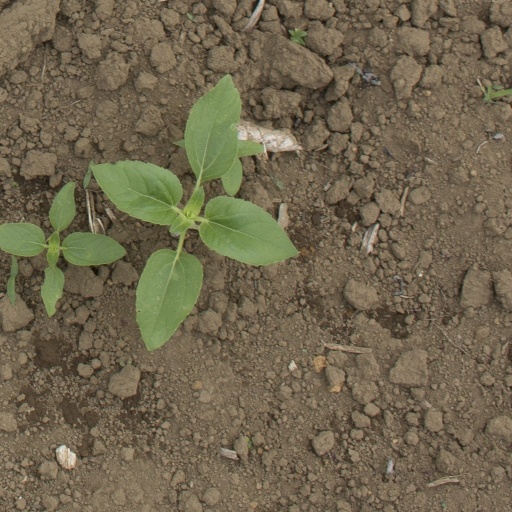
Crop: Jerusalem artichoke